Hoover-Timme House

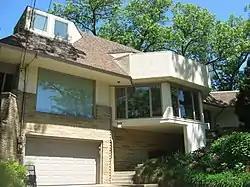
Hoover-Timme House, June 2013

Hoover-Timme House is a historic home located at Long Beach, LaPorte County, Indiana. It was designed by architect John Lloyd Wright and built in 1929. It is a three level house carved into a sand dune on the shore of Lake Michigan. The house is in a rambling Prairie School style with hipped and mansard roof forms. The house is sheathed in ashlar sandstone and stucco. Also contributing is the house site.